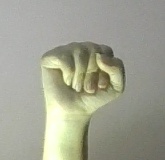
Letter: saad